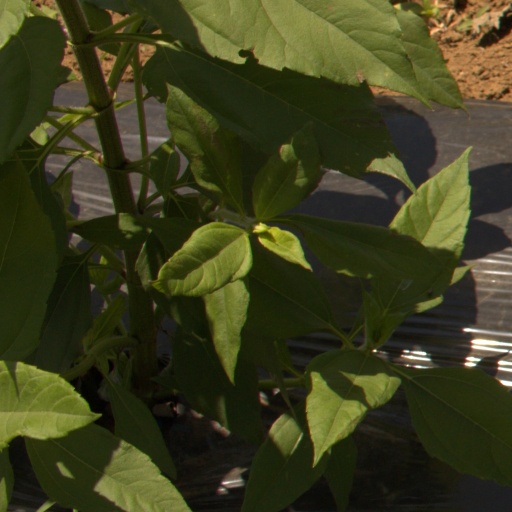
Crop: Jerusalem artichoke